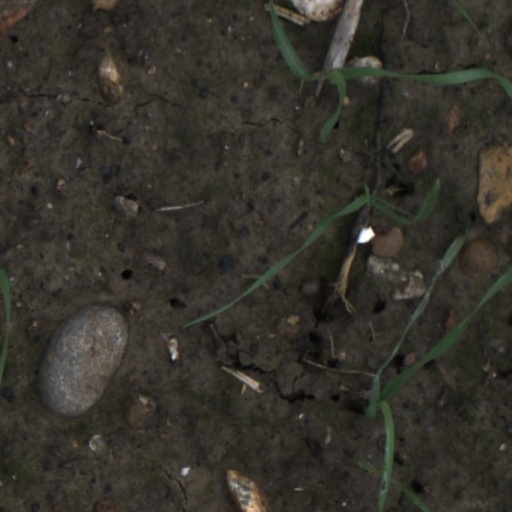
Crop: wheat